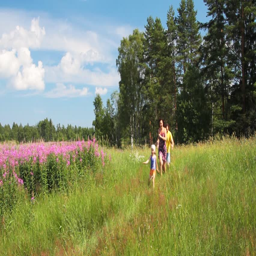
happy family outdoors , mother , father and their little children walking on the fields